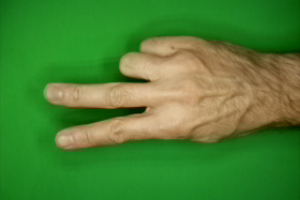
Label: scissors